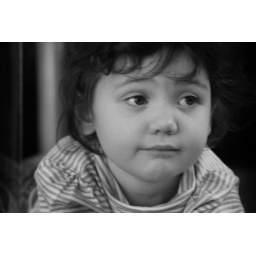
hiding under the glass table